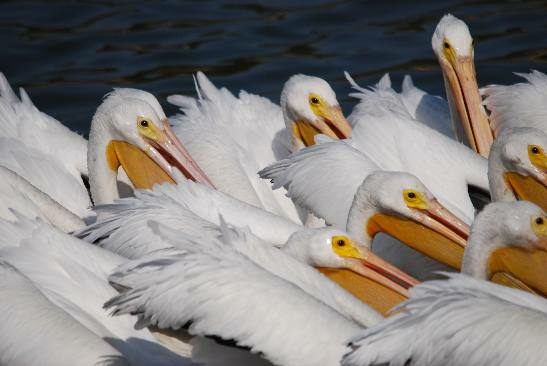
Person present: No